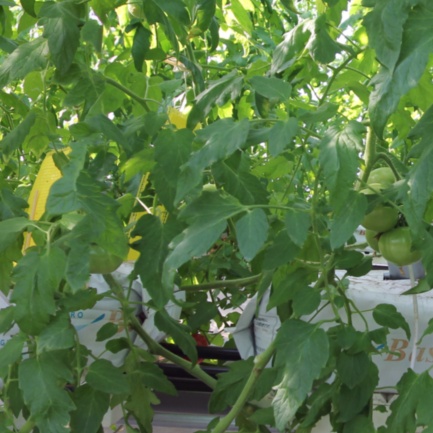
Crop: tomato